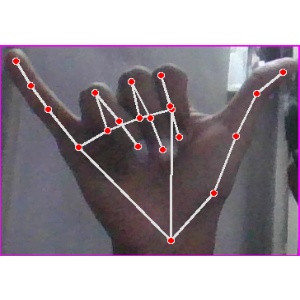
अक्षर: य